Robert Dekeyser

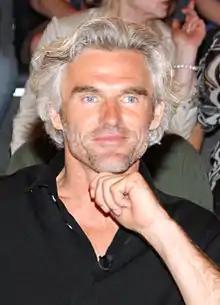
Dekeyser on "Markus Lanz" (ZDF), 2012

Robert Dekeyser (born 7 October 1964) is a Belgian-German entrepreneur and former footballer who played as a goalkeeper. He is the founder of , a German manufacturer of outdoor furniture with distribution in more than 80 countries. An outdoor enthusiast, Dekeyser is also the founder of DEDON ISLAND, a luxury resort in the Philippines.